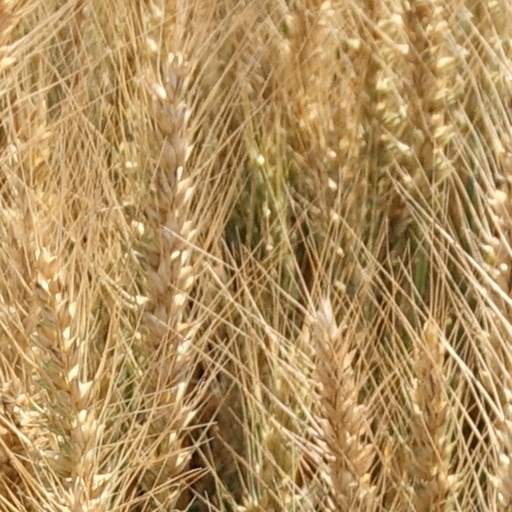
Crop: wheat